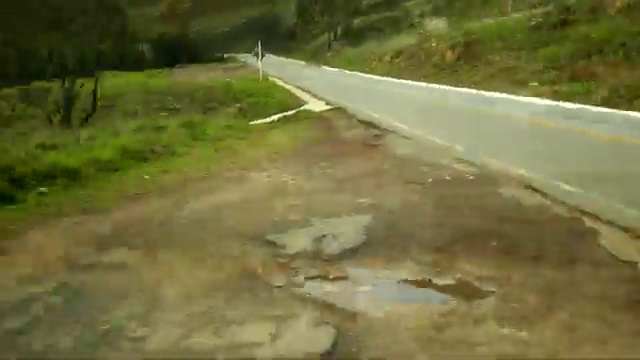
Fire: no
Smoke: no